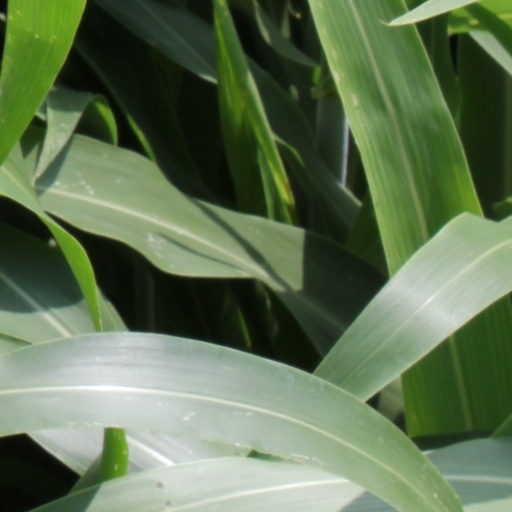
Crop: sorghum